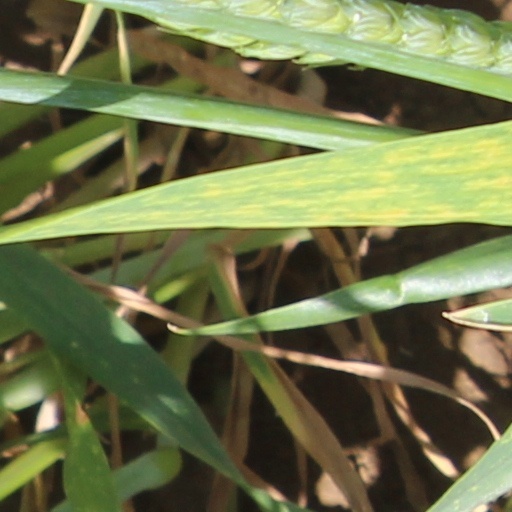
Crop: wheat